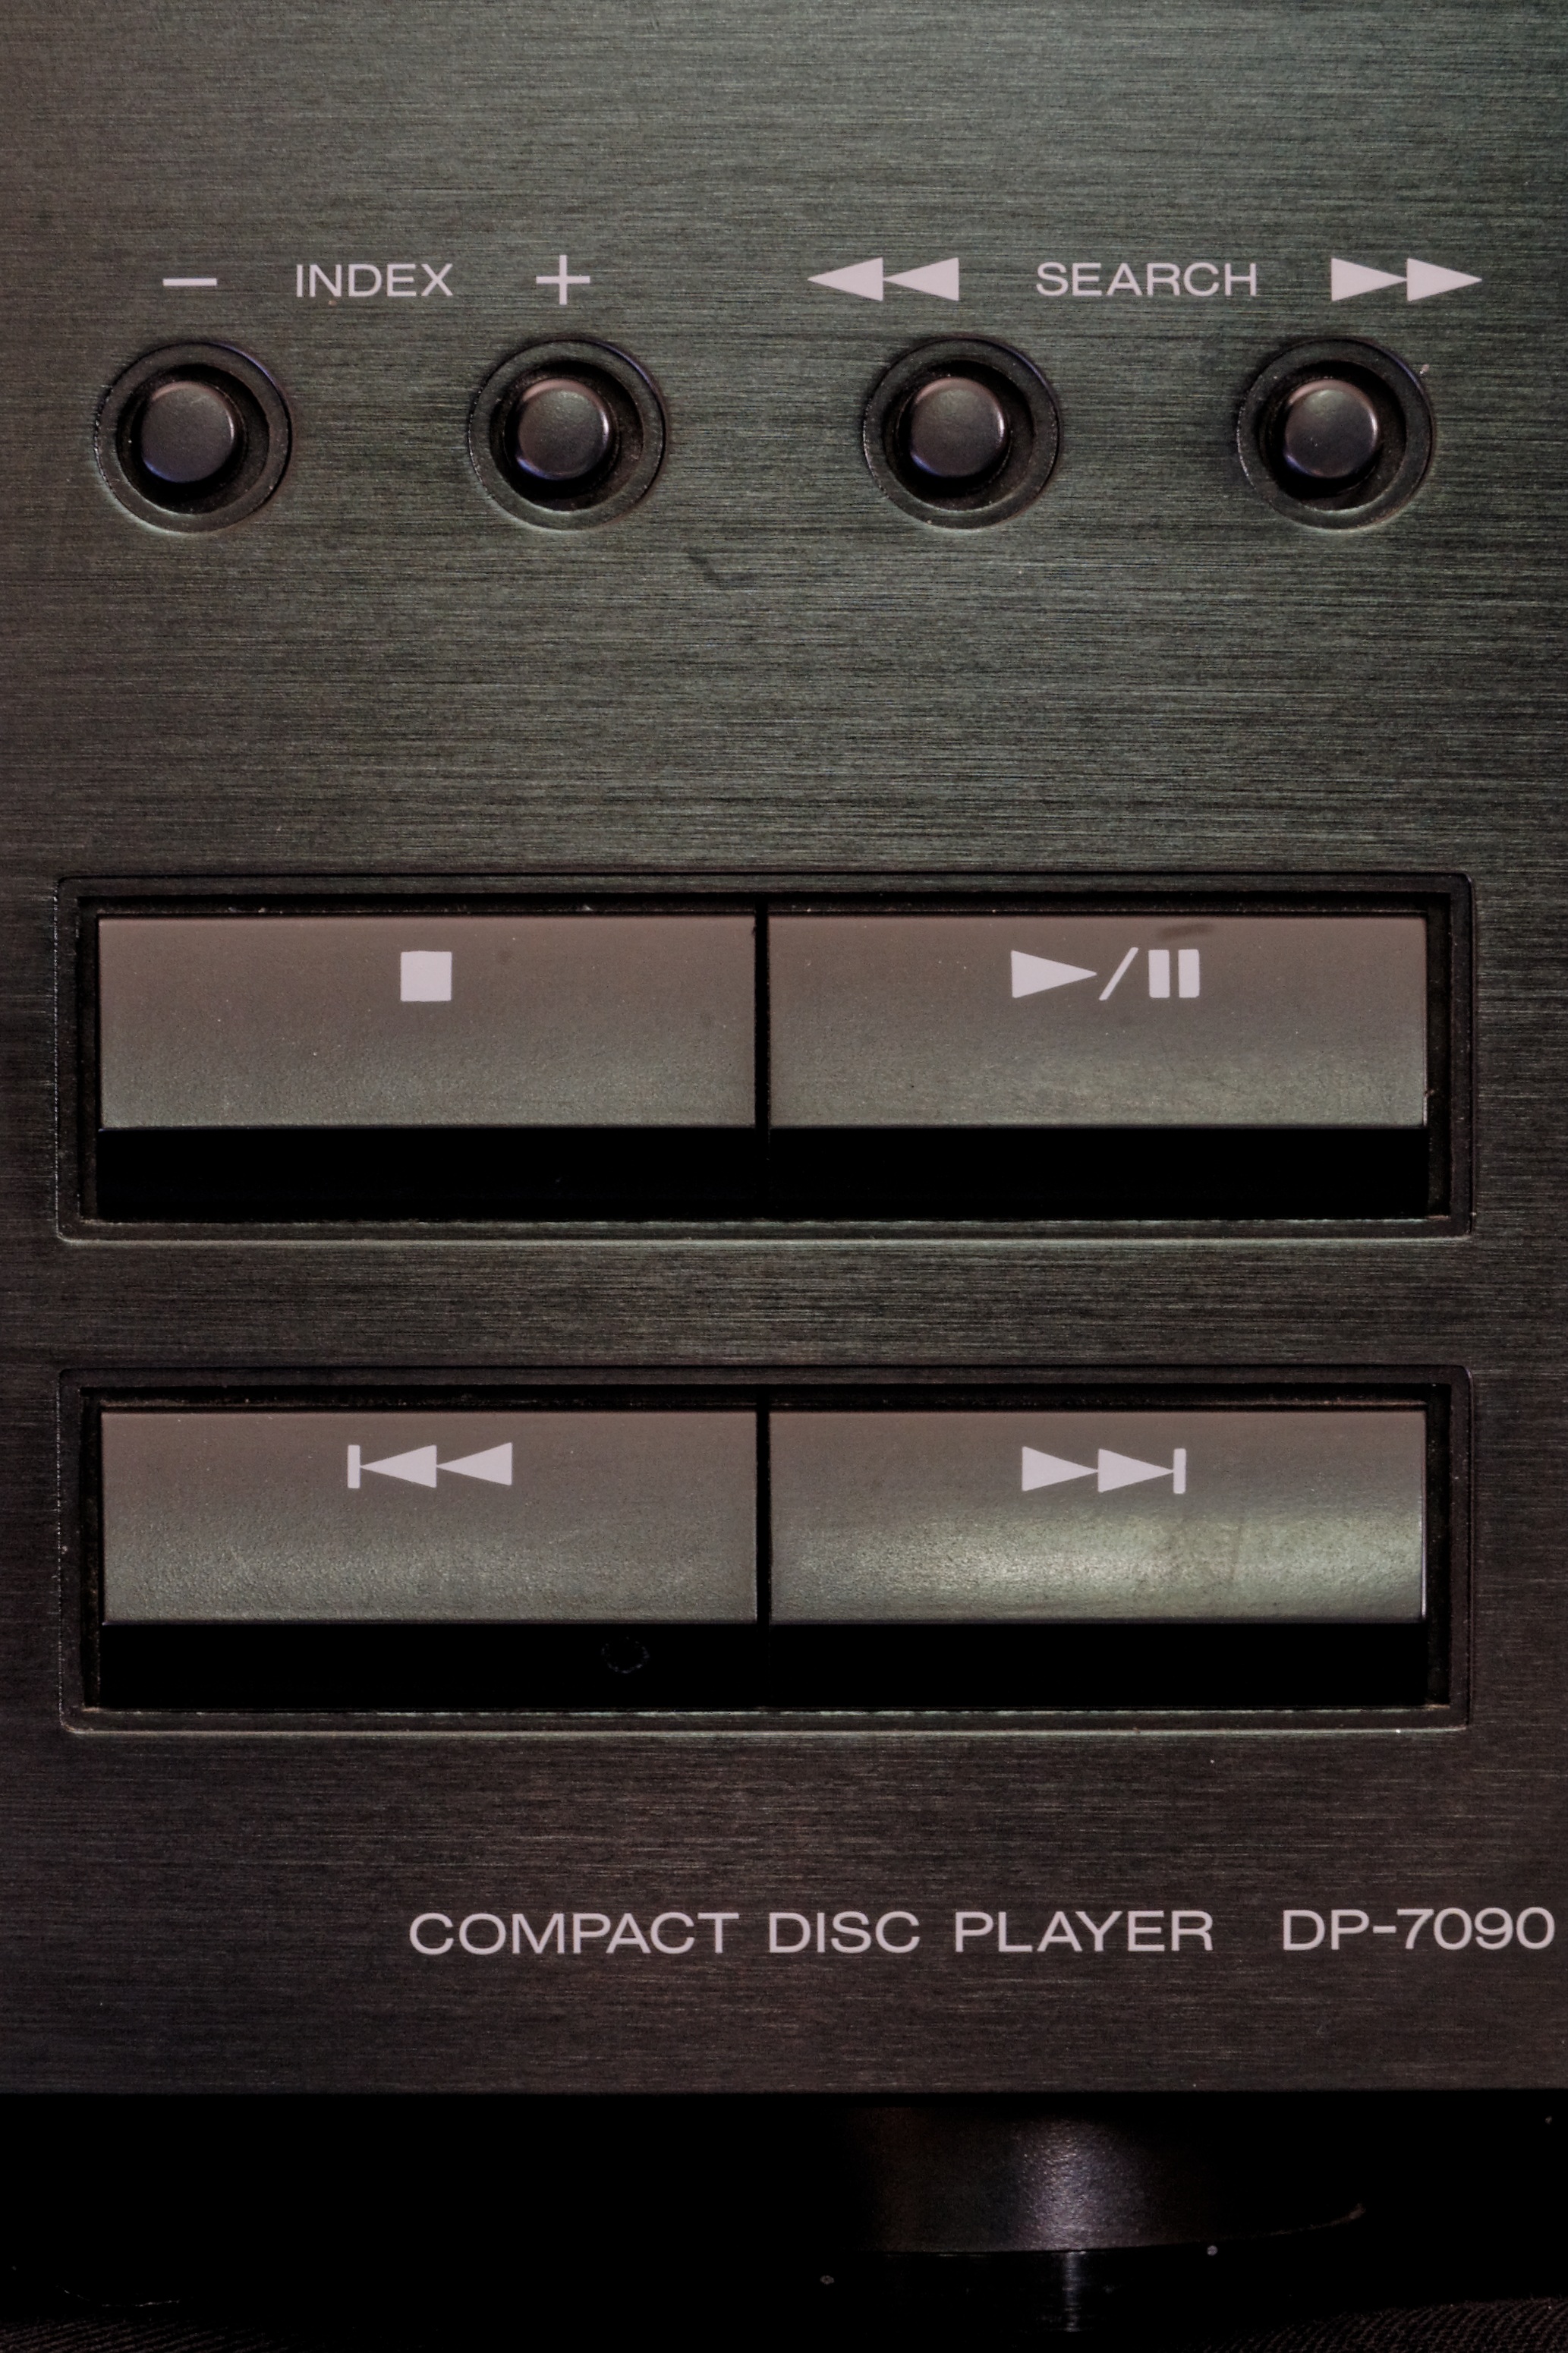
music, furniture, coil, button, drawer, cd player, audio, eye, hifi, multimedia, music system, keypad, kenwood, eject, ejection